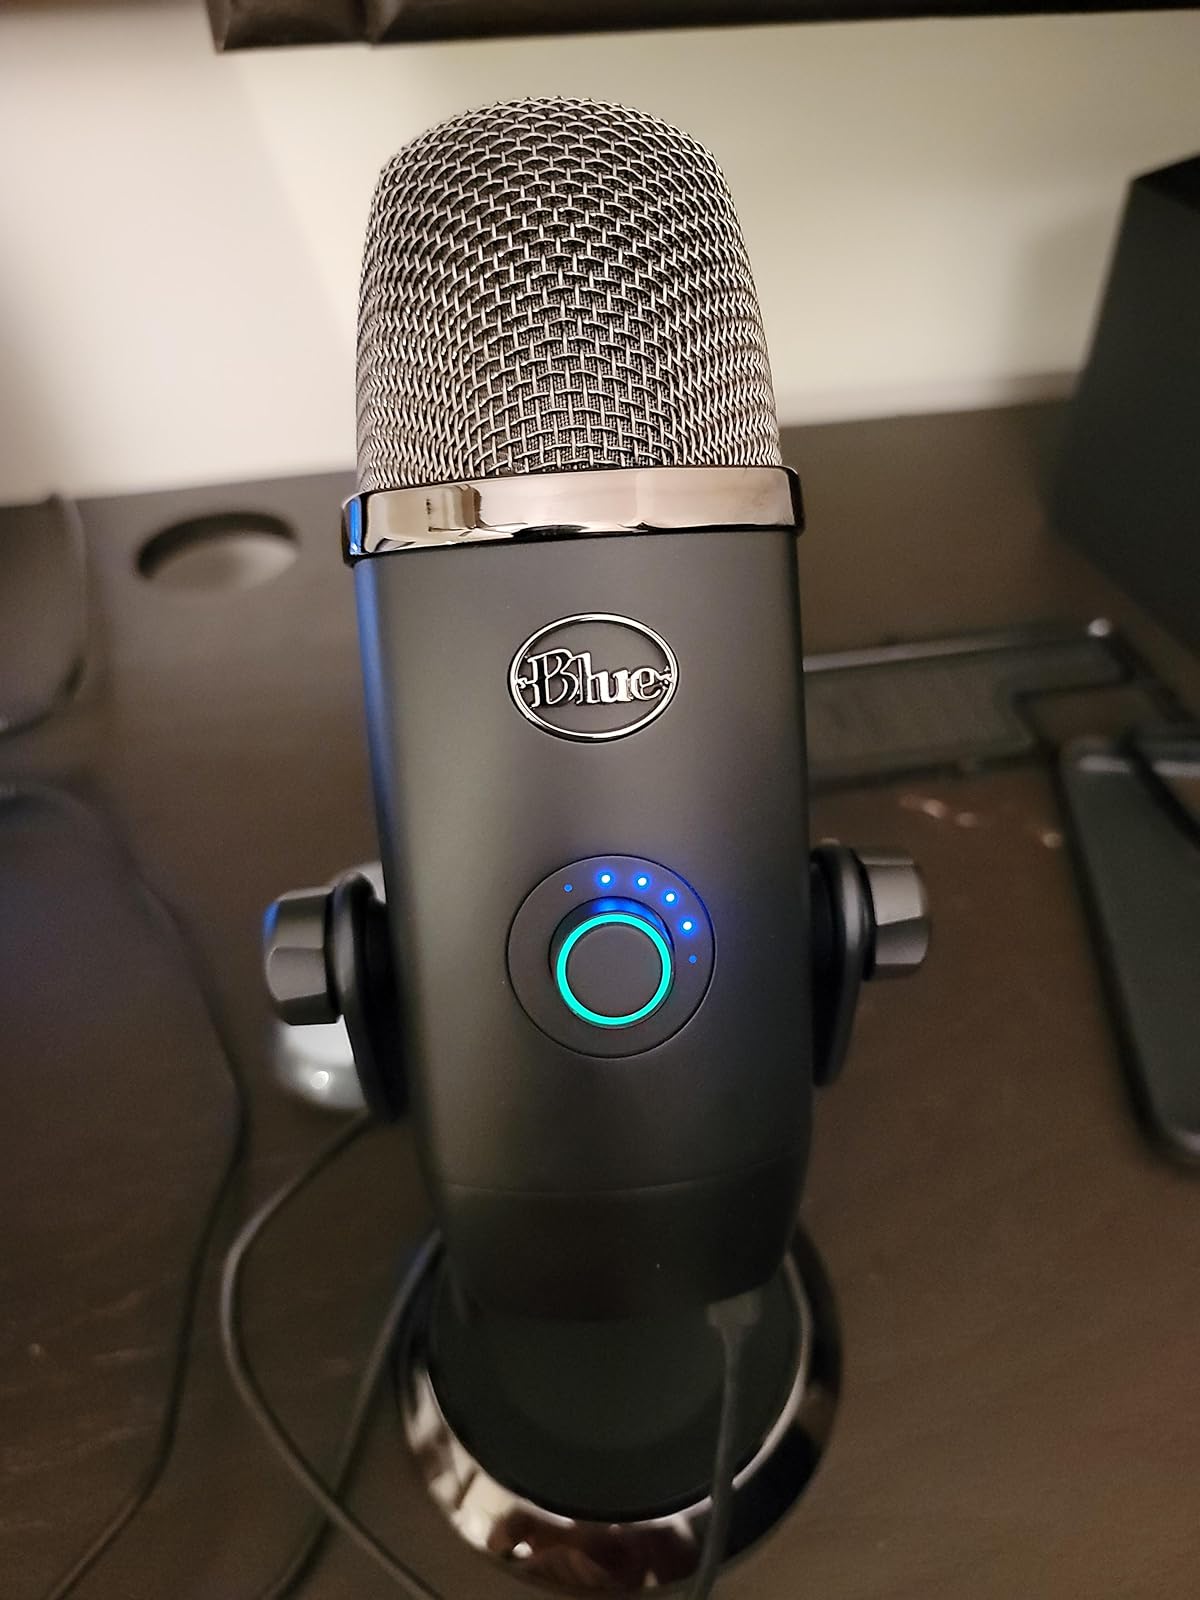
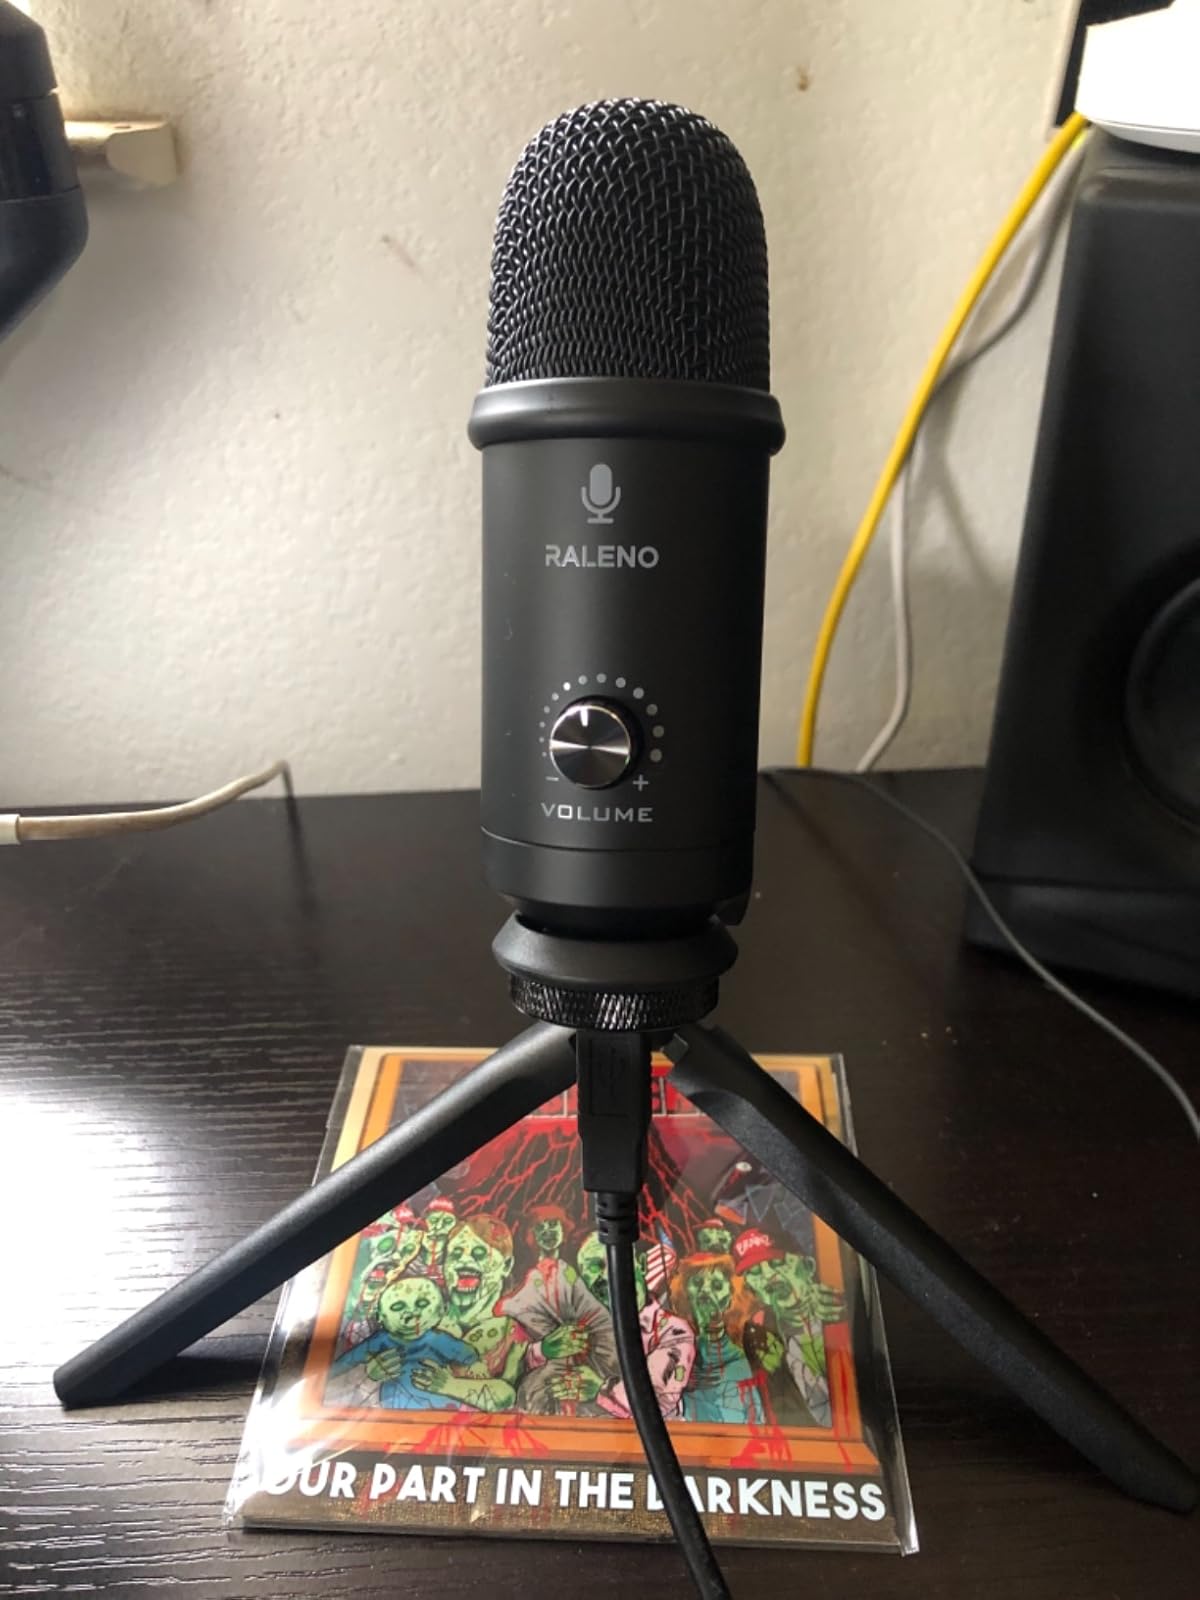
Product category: microphone
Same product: no